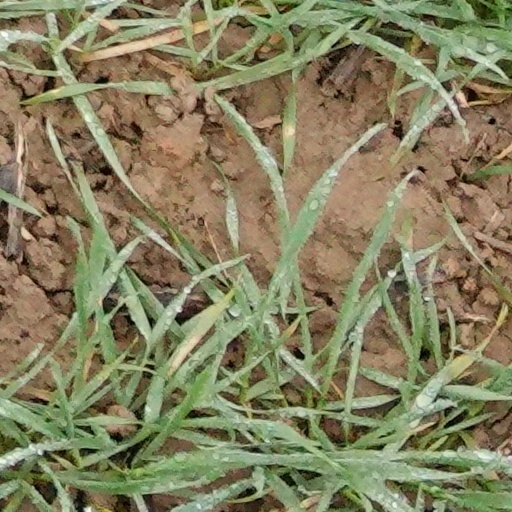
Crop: wheat